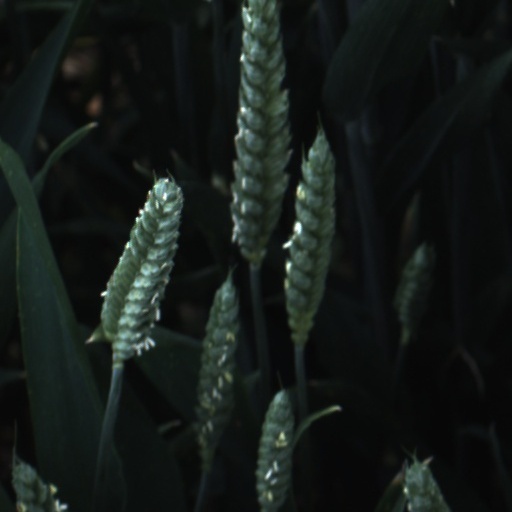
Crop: wheat